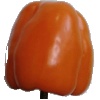
Label: Pepper Orange 1